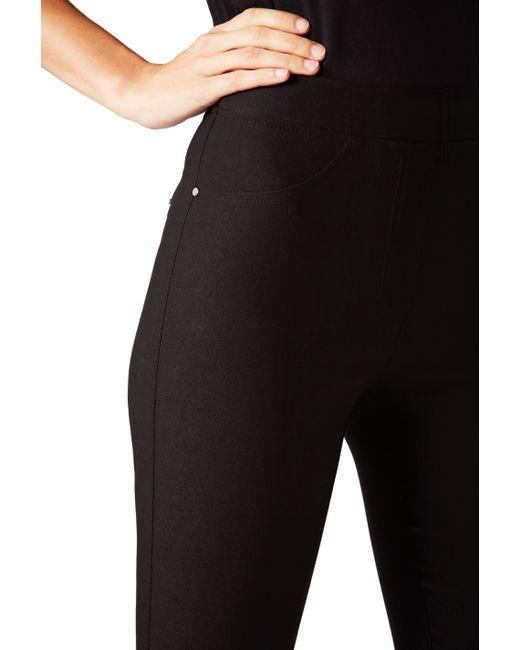
Damen enge einfarbige Hose schwarz casual